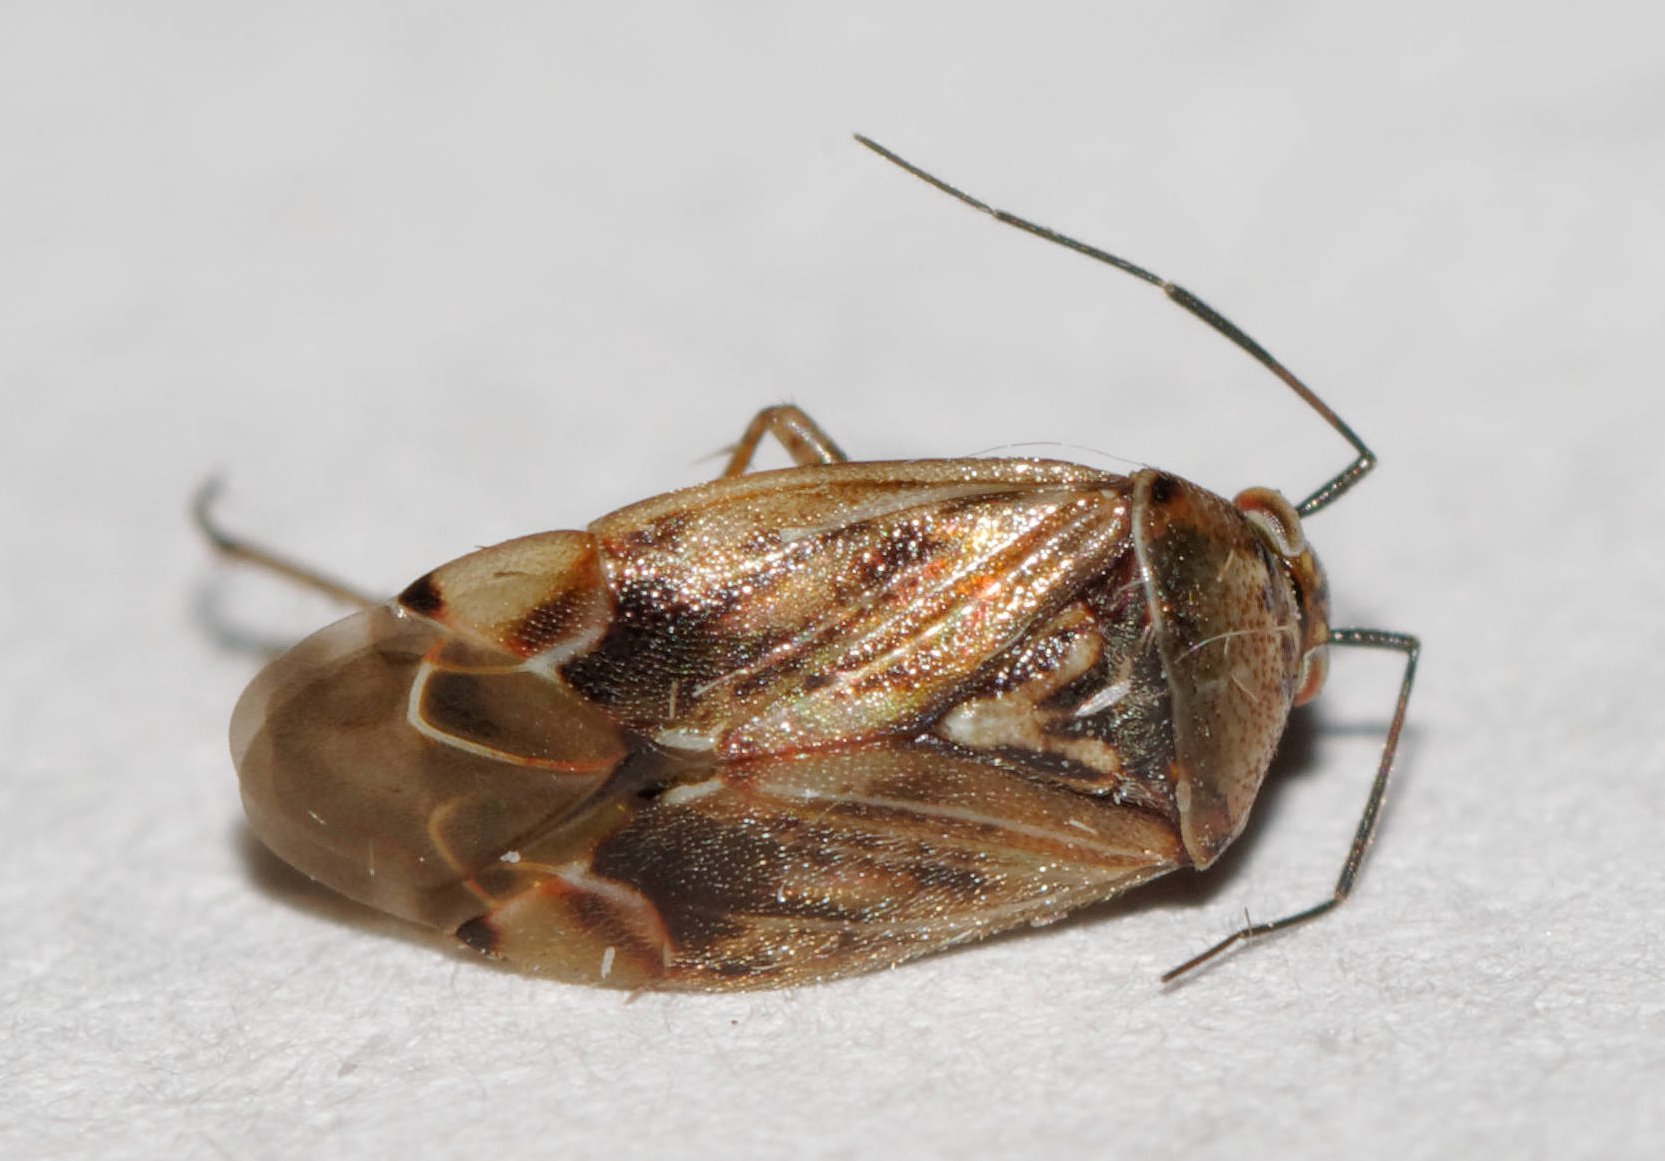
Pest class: lygus_bug